Joseph Ludwig Colmar

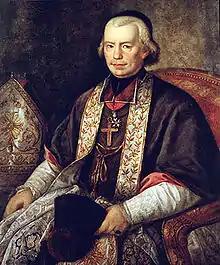
Joseph Ludwig Colmar.

Joseph Ludwig Colmar (born at Strasburg, 22 June 1760; died at Mainz, 15 December 1818) was a German Catholic Bishop of Mainz.